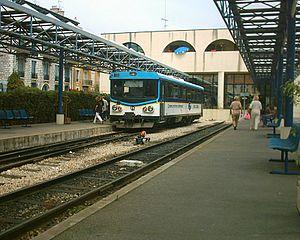
La ligne de Nice à Digne est une ligne ferroviaire française à voie métrique reliant Nice à Digne-les-Bains.